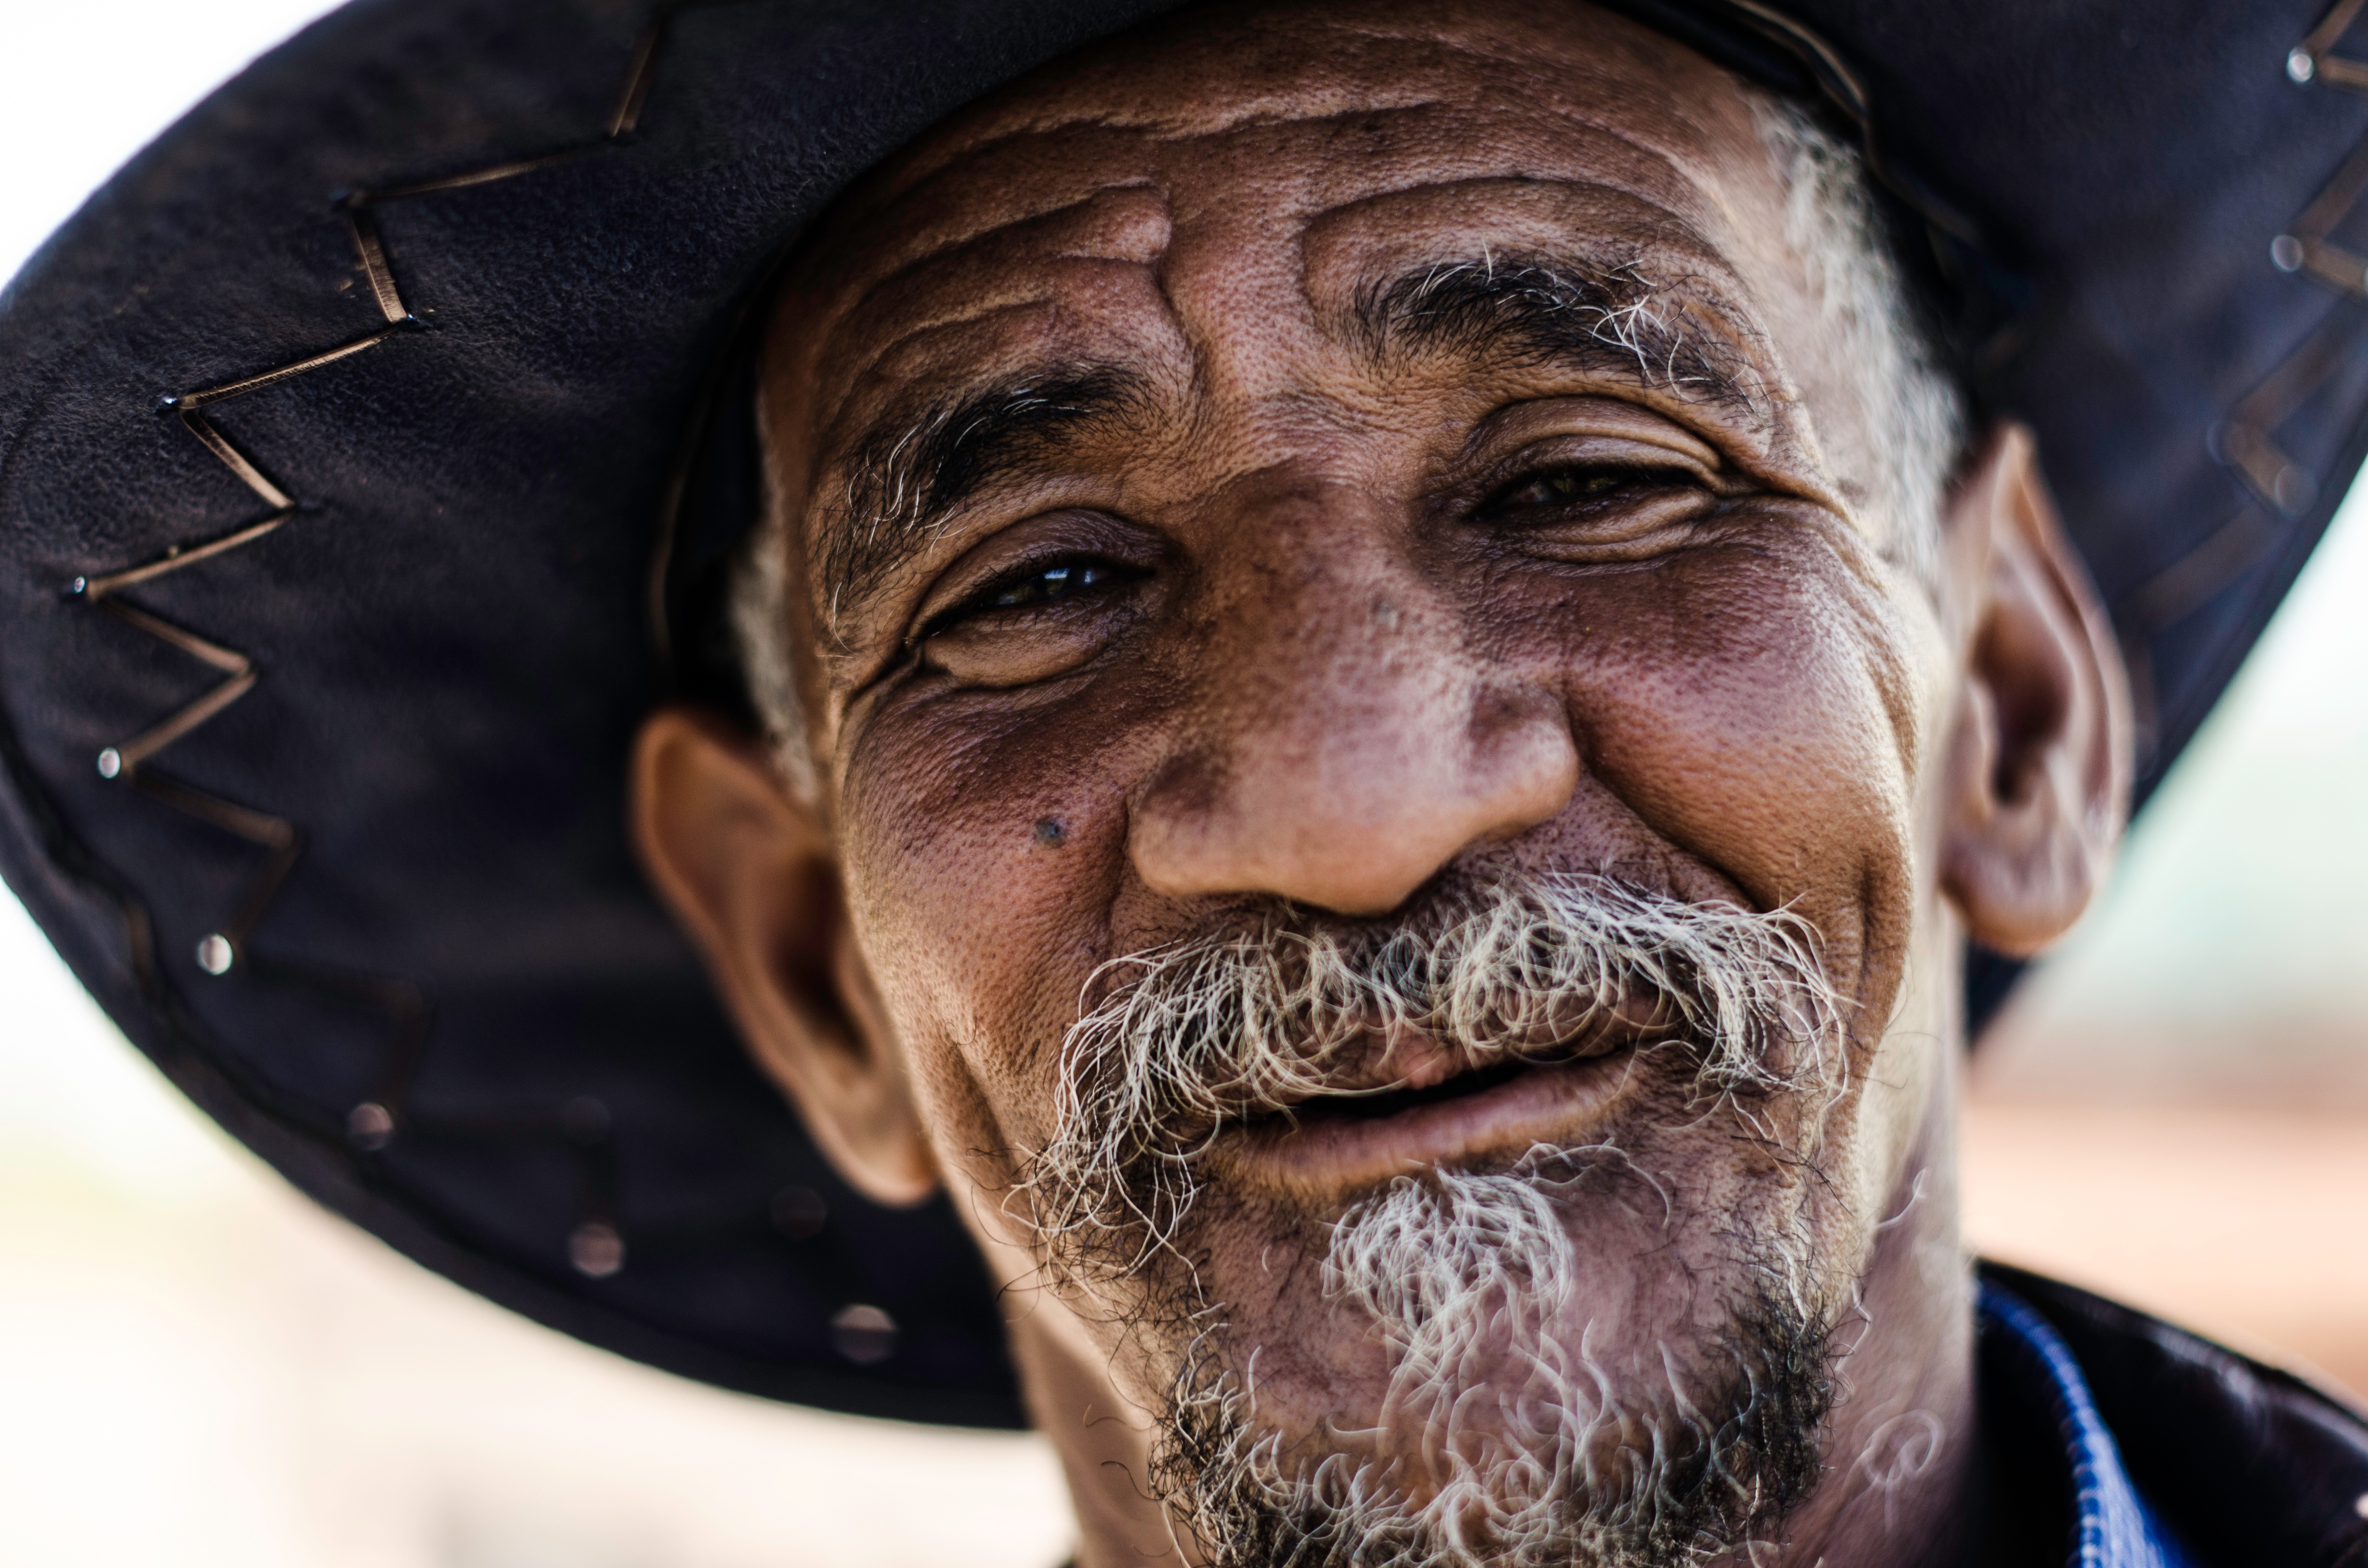
Label: Colored